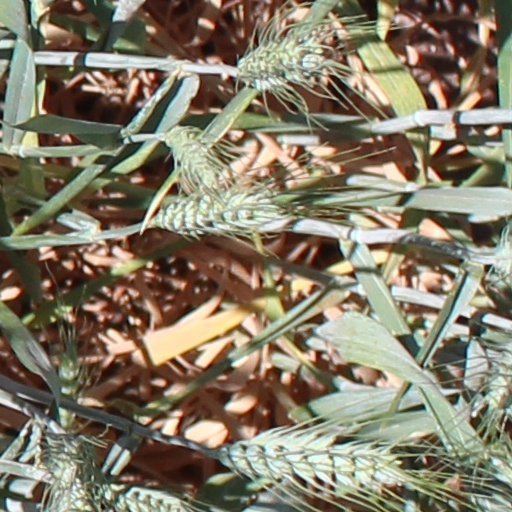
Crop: wheat